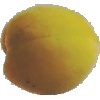
Label: Peach 2